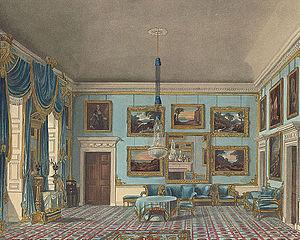
Querrieu est une commune française située dans le département de la Somme, en région Hauts-de-France.